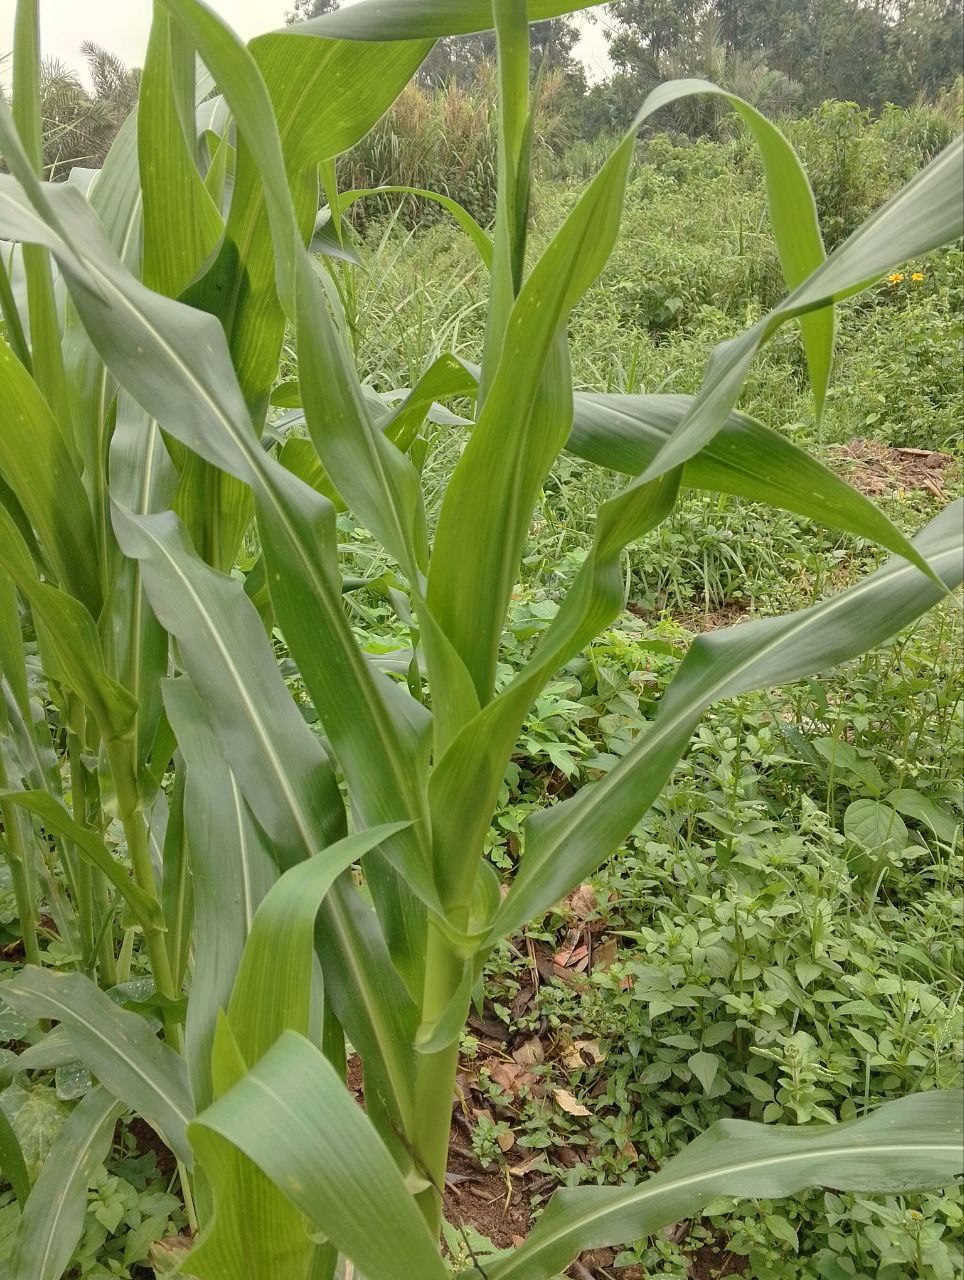
Label: healthy